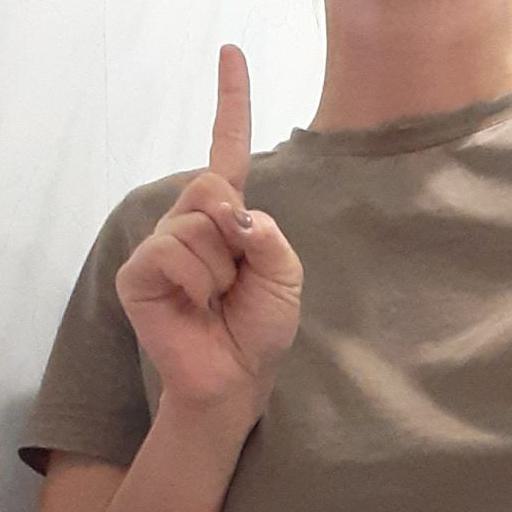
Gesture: one